Alexandra Hospital

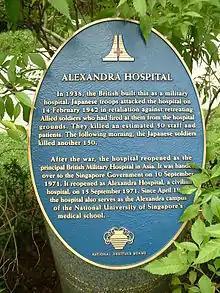
National Heritage Board's plaque on the grounds of Alexandra Hospital

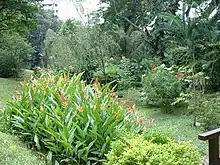
Alexandra Hospital gardens

Established in 1938 as the British Military Hospital, the facility served as the principal military hospital of the British Far East Command. During the Fall of Singapore in February 1942, it was the scene of a massacre by Japanese soldiers of wounded British servicemembers and medical staff. After World War II, Alexandra Hospital remained as one of the most modern hospitals in Singapore up to the 1970s.